Belize Zoo

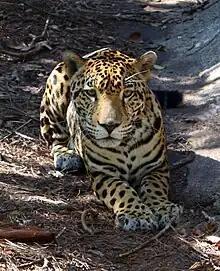
Junior the jaguar

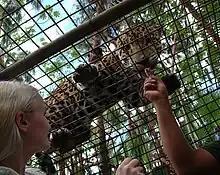
Close jaguar encounter in the Belize Zoo

In 1983, a film making team, headed by cinematographer Richard Foster (who later became a resident of Belize), came to Belize to create a documentary titled ""Selva Verde"" (Spanish for Green Forest). Sharon Matola accompanied the crew as an assistant and animal caretaker. At the end of filming, funds were exhausted, and there was debate over what to do with the now tame animals. Releasing them into the wild was out of the question, and animal euthanasia seemed too extreme. When the filming crew left, Matola remained with the 17 animals (an ocelot, a puma, a jaguar and several exotic birds), and started a makeshift zoo, using the animals' enclosures as exhibits, to generate funding for their care.